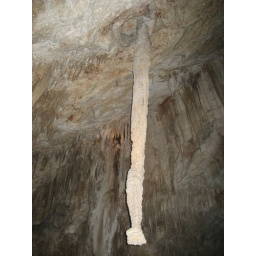
This is an old tree root sticking out beneath the ground and covered with lime